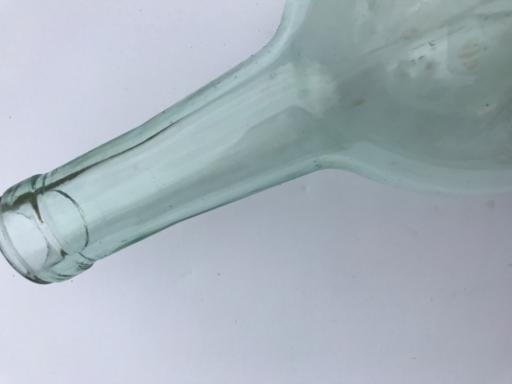
Label: glass